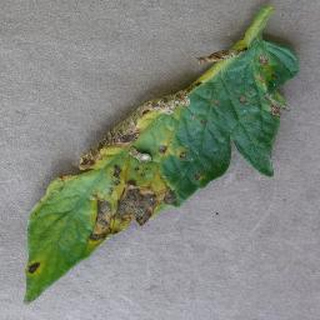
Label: tomato_early_blight